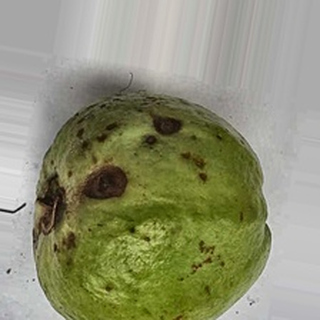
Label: guava_anthracnose